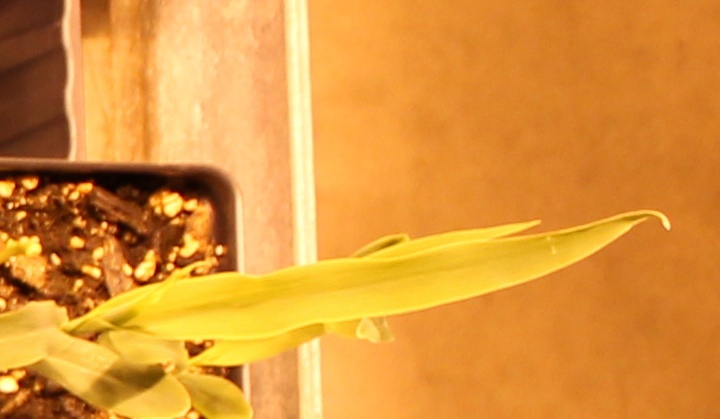
Label: Corn